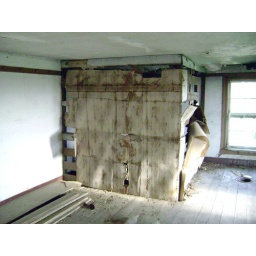
A storage area in the corner of the southern bedroom on the second floor of the abandoned farmhouse on Fite-Hauck Road.